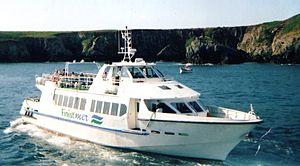
Vedette rapide ""Rose Héré"" à l'été 2006 à Ouessant."
La Compagnie maritime Penn ar Bed assure la desserte quotidienne des îles d'Ouessant, Molène et Sein dans le cadre d'un contrat de service public depuis le 1ᵉʳ décembre 2008. Elle a été créée en 1992 à l'initiative du conseil général du Finistère. Un nouveau contrat de service public a été conclut avec la région Bretagne pour une durée de 4 ans.
Finist'mer est un groupement maritime français privé, basé à Nantes. Finist'mer regroupe plusieurs compagnies maritimes développant depuis plusieurs années une activité de transport de passagers en milieu maritime, mais aussi en milieu fluvial.